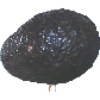
Label: avocado